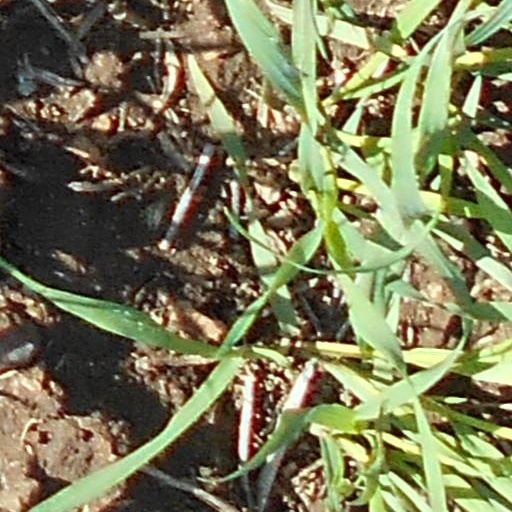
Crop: wheat